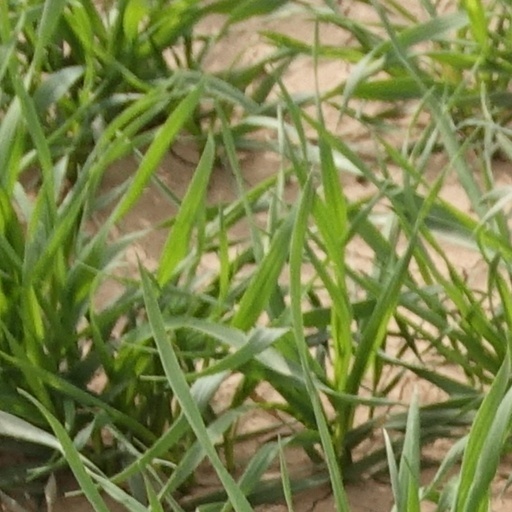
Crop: wheat